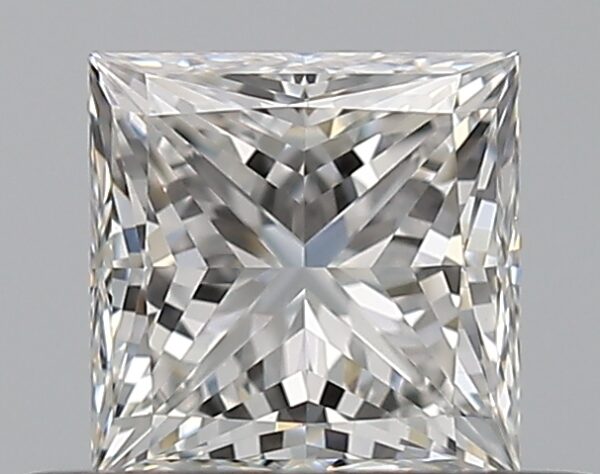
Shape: princess
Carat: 0.5
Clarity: VVS2
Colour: F
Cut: EX
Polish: EX
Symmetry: VG
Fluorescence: F
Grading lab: GIA
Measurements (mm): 4.26 x 4.25 x 3.12